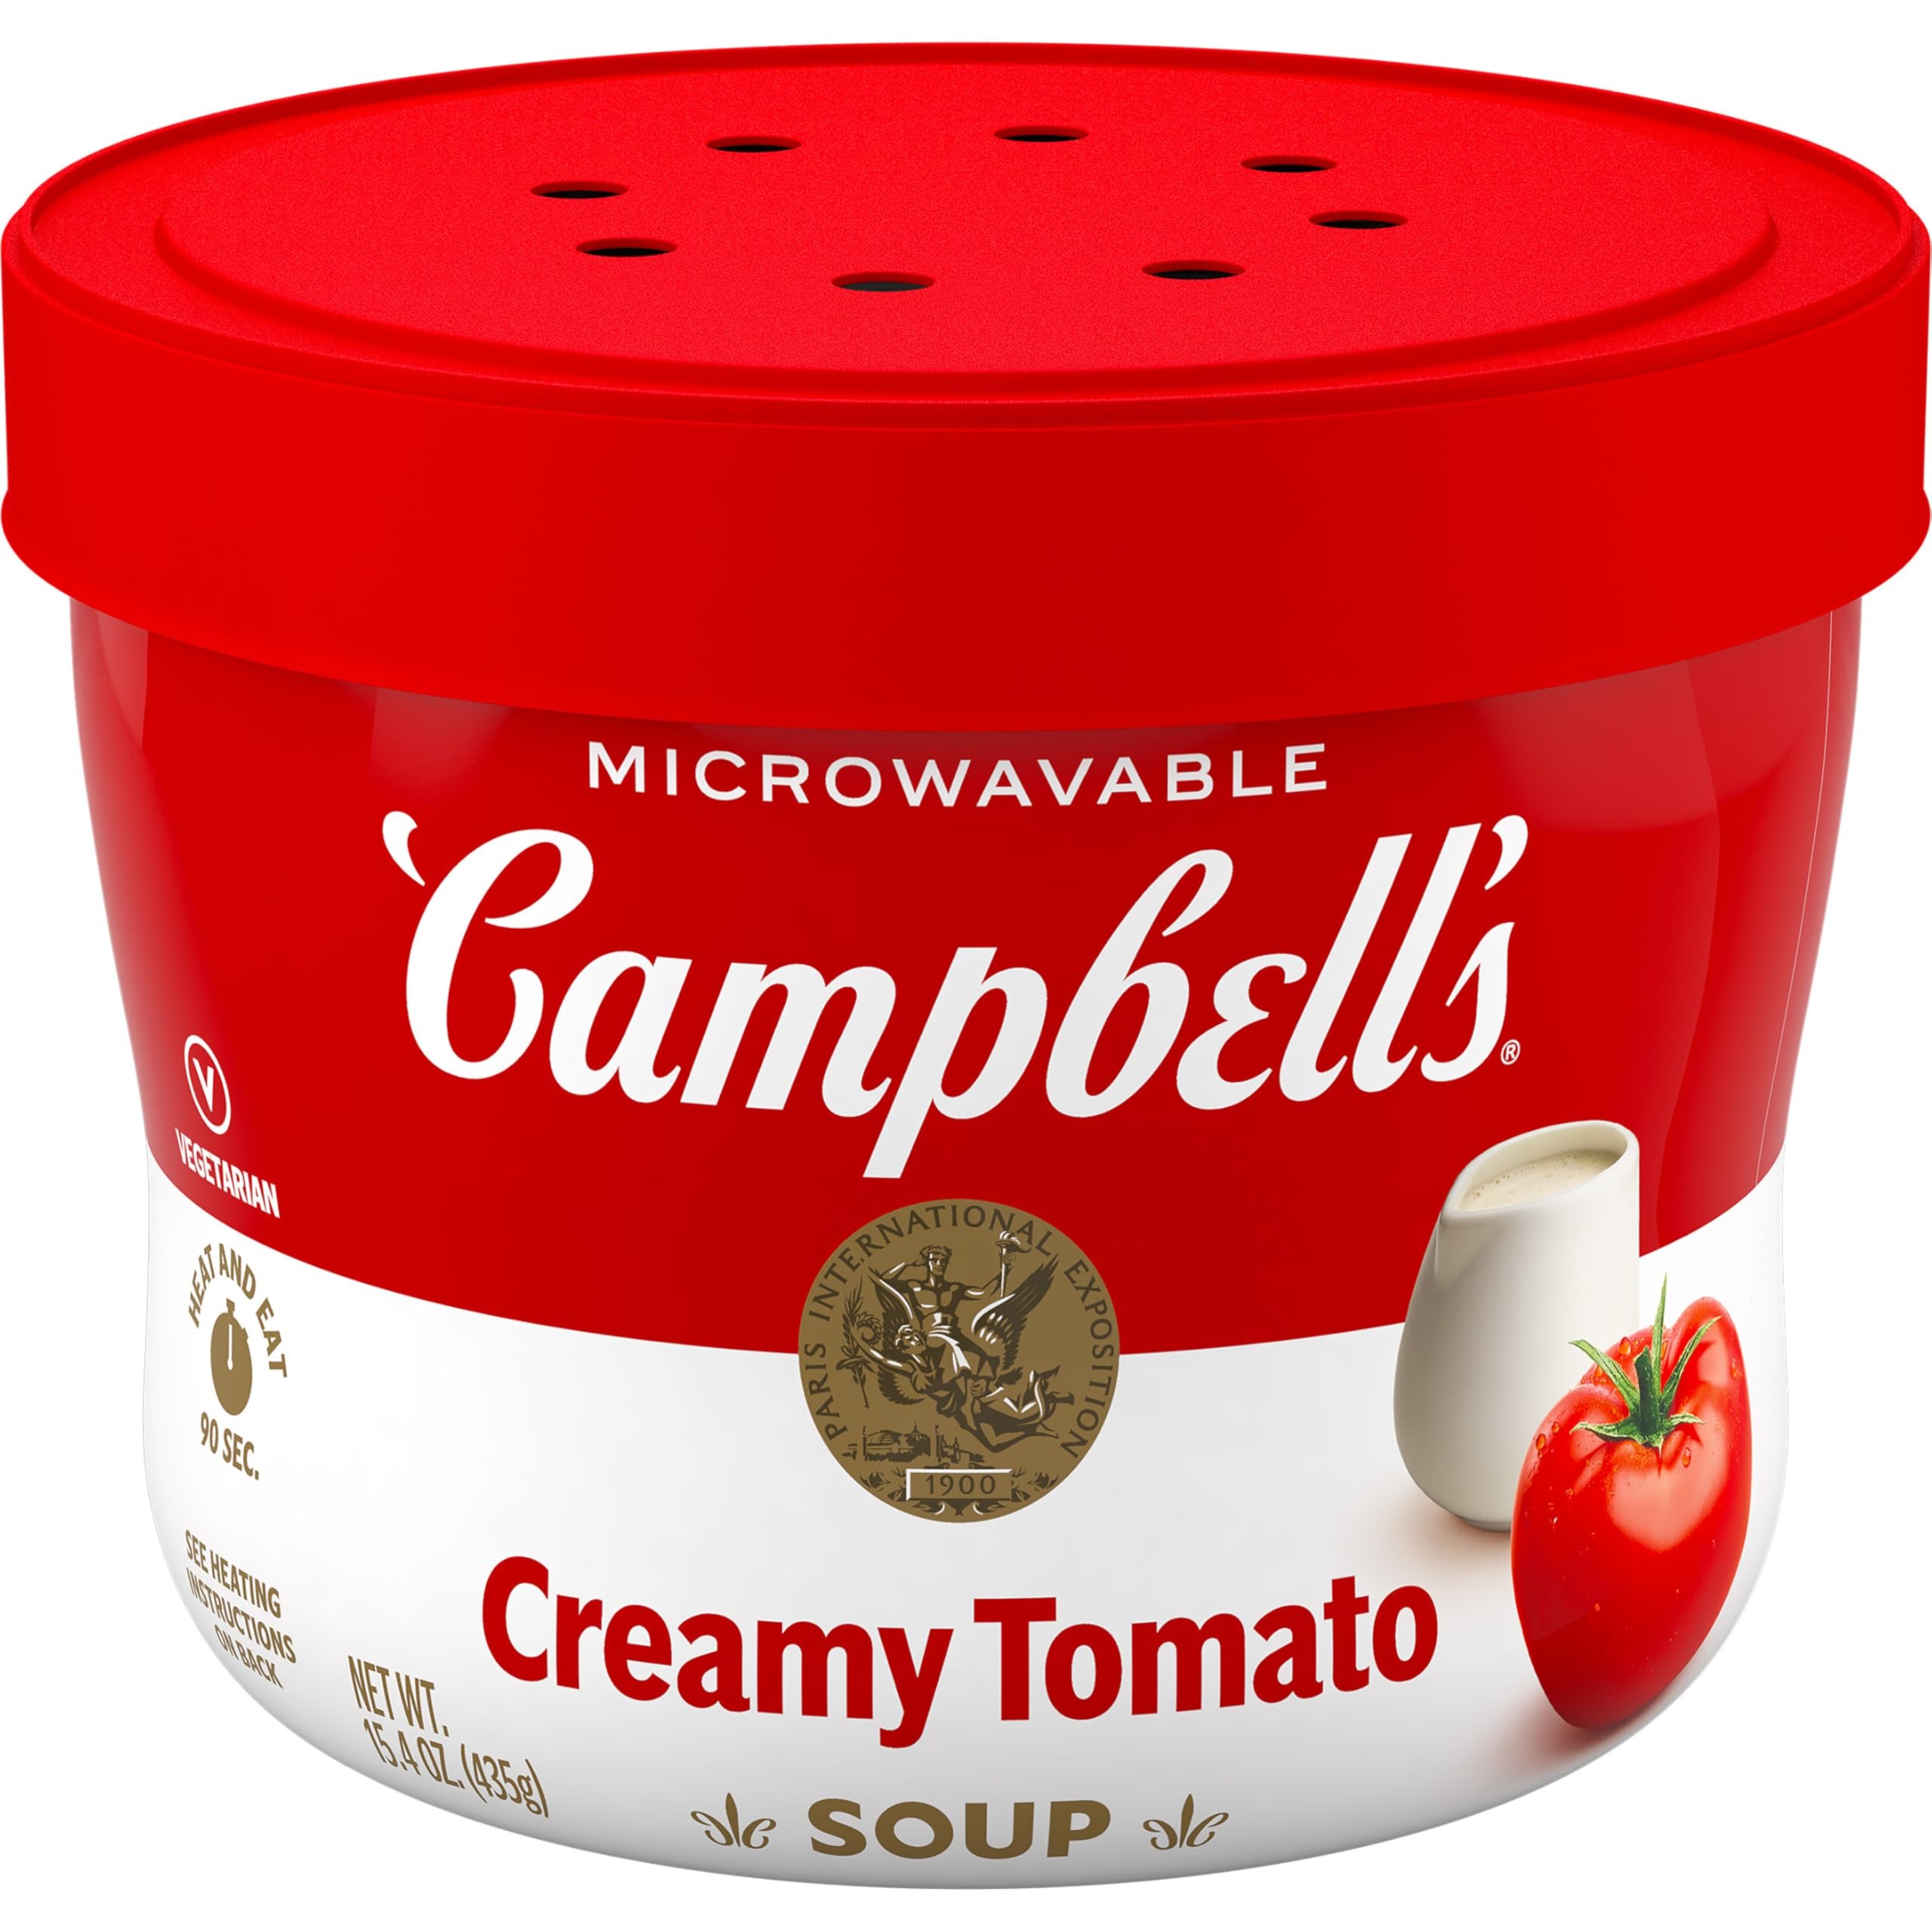
Item Name: Campbell's Creamy Tomato Soup, 15.4 Oz Microwavable Bowl
Bullet Point 1: Campbell's Soup: One 15.4 oz microwavable bowl of Campbell's Creamy Tomato Soup
Bullet Point 2: Luscious Flavor: Comforting soup bowls crafted with sun-ripened tomatoes and dairy cream for nostalgic, delicious taste
Bullet Point 3: Vegetarian Soup: This tomato soup is vegetarian friendly, and is made without high fructose corn syrup, artificial colors or added MSG
Bullet Point 4: Portable Soup Bowl: Easy to microwave soup makes great snacks to go or sides for meals while on the road
Bullet Point 5: Microwavable Soup: Just remove the cap, peel back the cover, replace the cap and microwave this tomato soup, let sit, and enjoy
Value: 15.4
Unit: Ounce

Price: 2.99